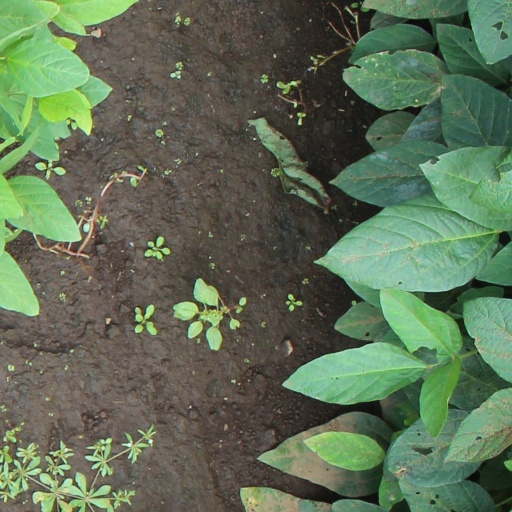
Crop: soybean